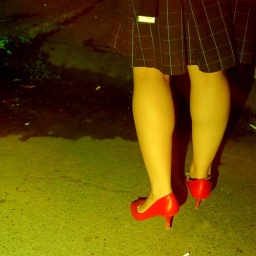
the girl in red shoes